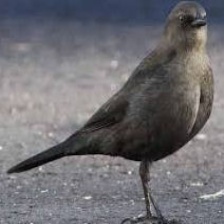
Species: BREWERS BLACKBIRD
Scientific name: EUPHAGUS CYANOCEPHALUS